Peter Kent

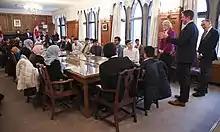
Kent (extreme right) meeting students during a school trip to Parliament Hill in 2018.

Kent was demoted from cabinet in the summer of 2013, shortly after his 70th birthday, in a cabinet shuffle which Prime Minister Harper described as “generational change” in order to make room for younger MPs to become ministers. He has been described by some critics such as environmentalist Rick Smith as “Canada’s Worst Environment Minister Ever” for allegedly being a "green rubber stamp for destructive, ill-considered, industrial behaviour, all while glibly blaming “foreign interests” for meddling with Canada's overwhelmingly foreign-owned oil and gas sector" by restricting the ability of environmental assessment to limit pipeline construction, walking away from the Kyoto Protocol after the country had signed it, reducing protection for lakes and rivers, disbanding the National Round Table on the Environment and the Economy on the basis NRTEE had become an anachronistic entity.